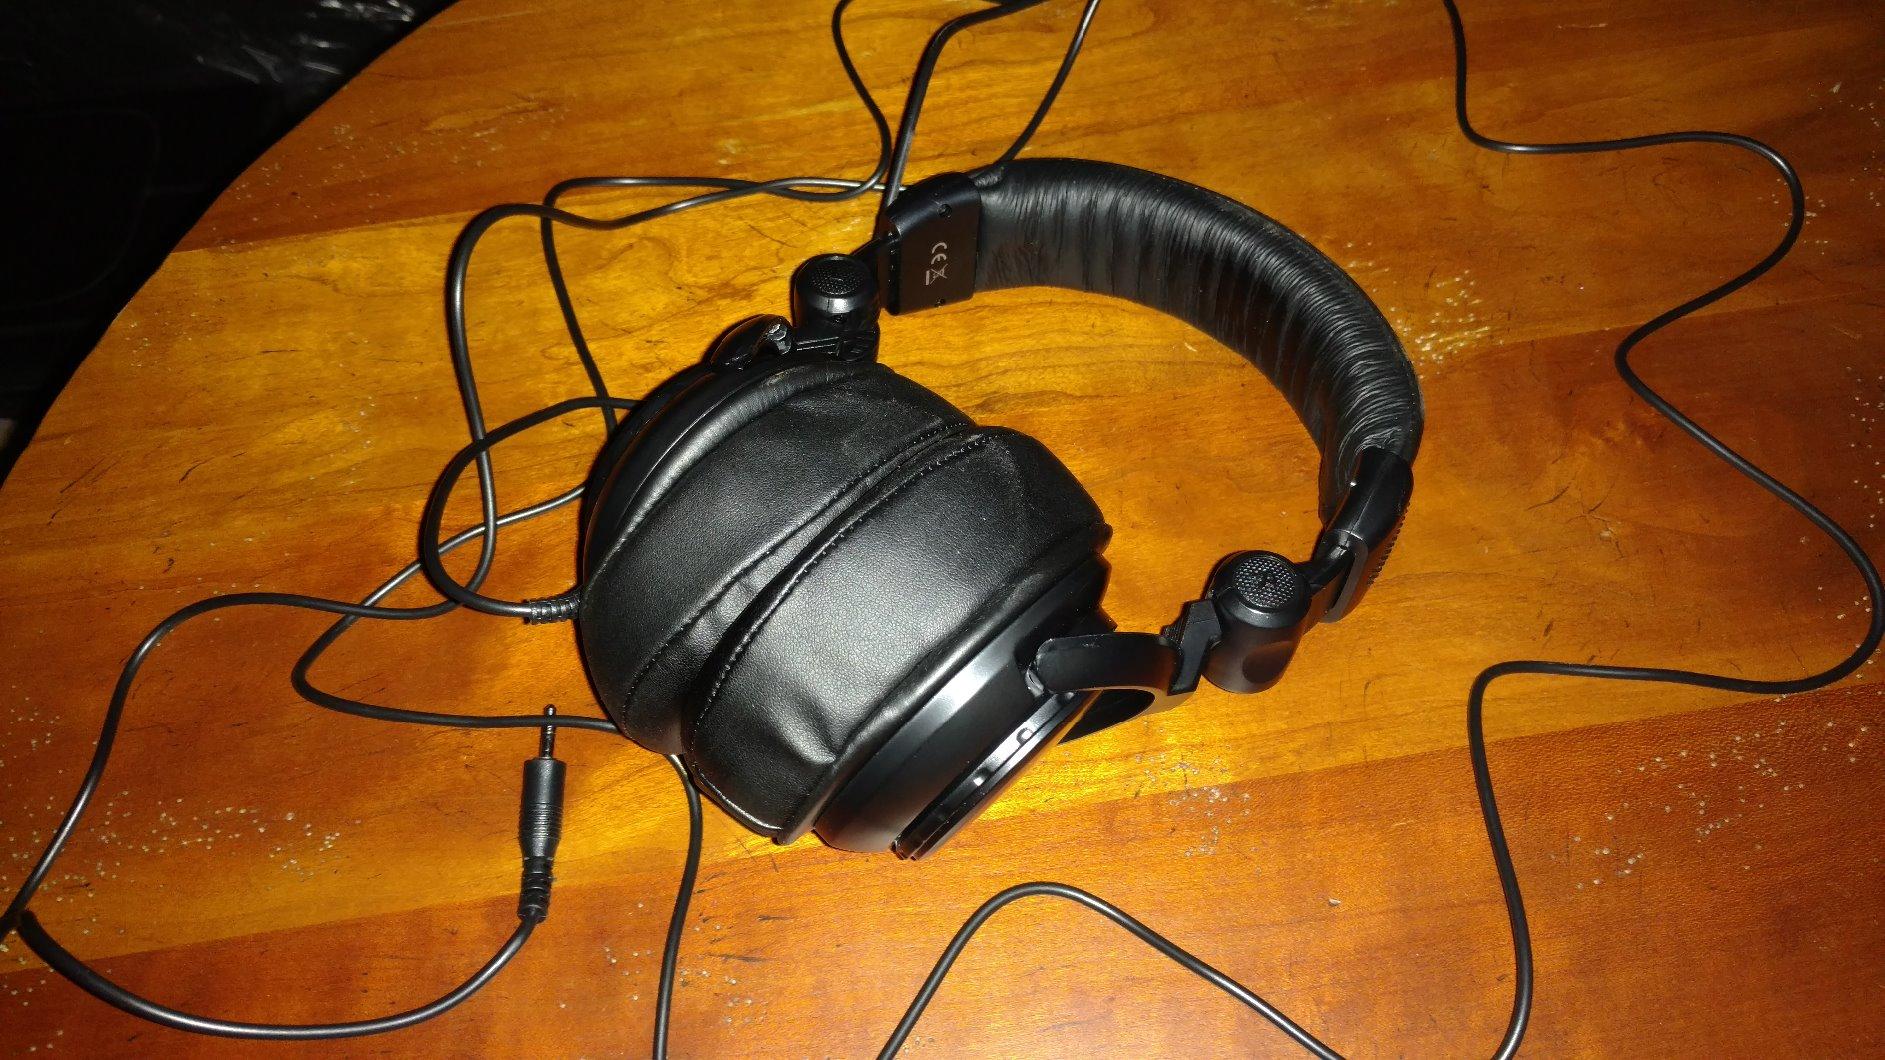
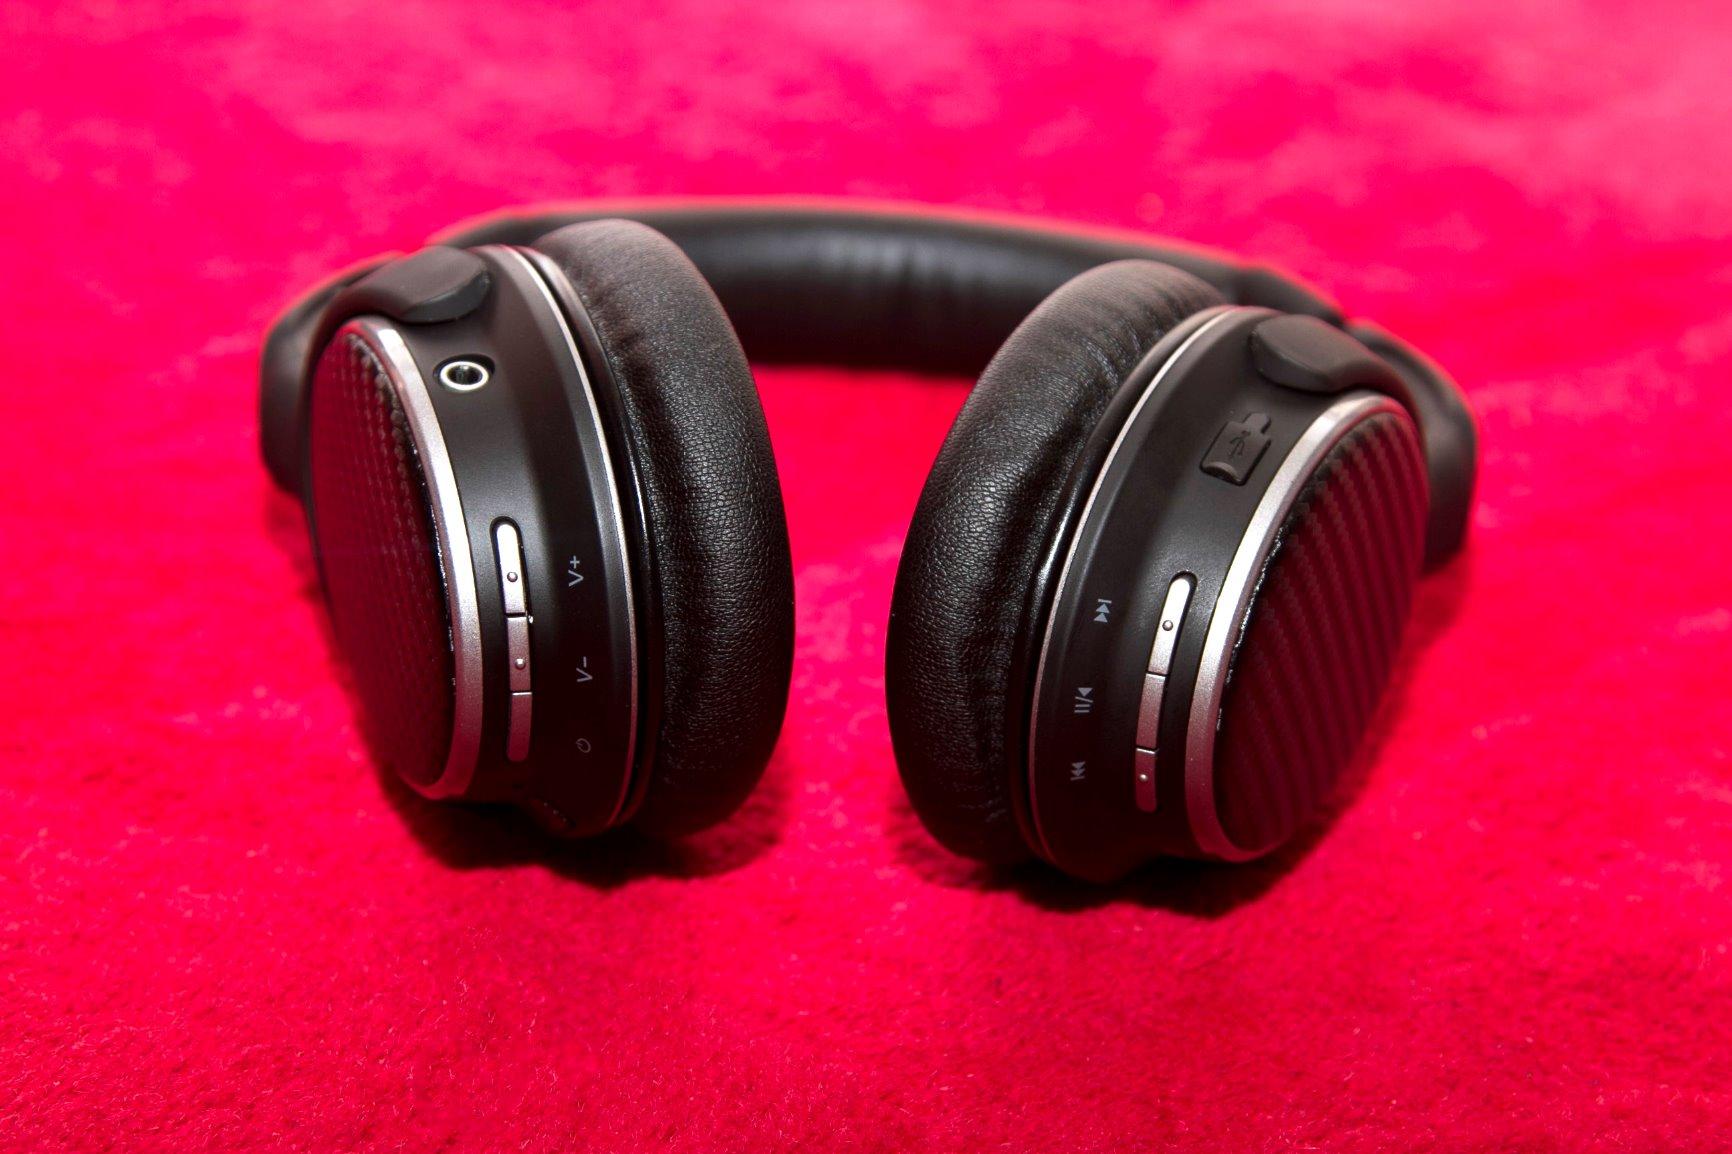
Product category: headphones
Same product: no